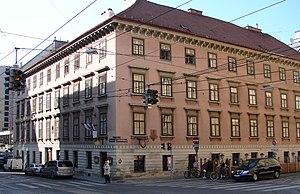
La Symphonie nᵒ 9, op. 125, de Ludwig van Beethoven, est une symphonie en ré mineur en quatre mouvements pour grand orchestre, solos et chœur mixte composée de la fin de 1822 à février 1824, créée à Vienne le 7 mai 1824 et dédiée au roi Frédéric-Guillaume III de Prusse. Son finale est aussi long que la Huitième symphonie tout entière ; il introduit des sections chantées sur l'Ode à la joie de Friedrich von Schiller.